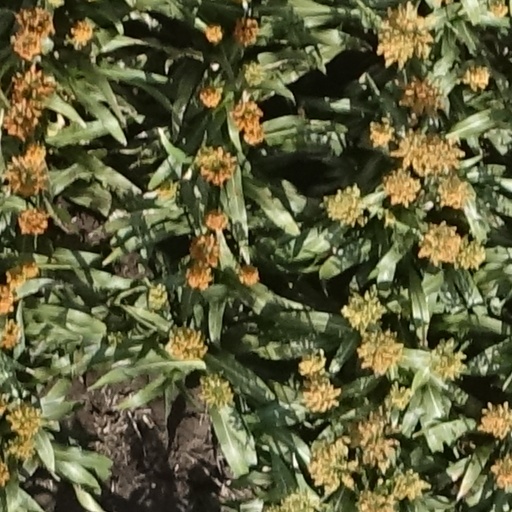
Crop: sorghum